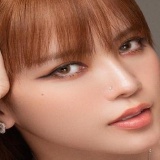
ca sĩ Thiều Bảo Trâm